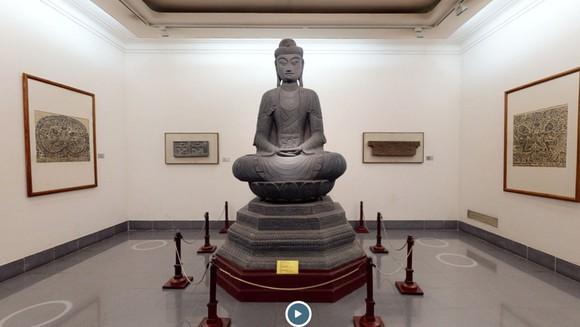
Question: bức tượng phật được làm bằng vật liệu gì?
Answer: bức tượng phật được làm bằng đá